Gothic boxwood miniature

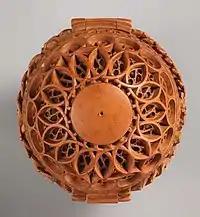
"Half of a prayer bead with the Crucifixion" (interior), Netherlandish, early 16th century. Height: . Metropolitan Museum of Art, New York.

The English term "Prayer nut" comes from the equivalent Dutch word , and took on common usage in the 18th century. The use of the word "nut" may be derived from the fact that some of the beads were actually carved from nuts or pits, and although no such miniatures are known to survive, it was a known practice in medieval southern Germany. They are mostly the same shape (deliberately designed to resemble apples), decorated with carved openwork Gothic tracery and flower heads, and of a size suitable for holding in the palm of a hand.